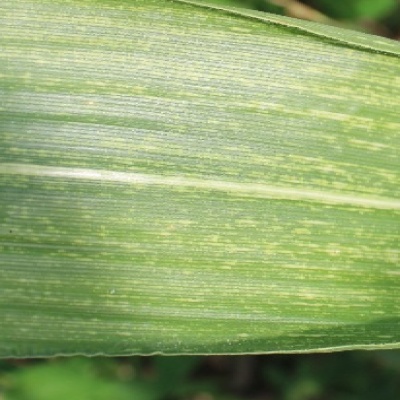
Label: Corn_(Maize)___Maize_Streak_Virus